Juan Pablo Adame

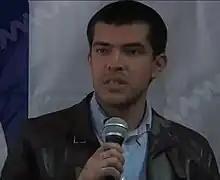
Adame in 2017

Juan Pablo Adame Alemán (12 September 1985 – 5 December 2023) was a Mexican politician affiliated with the PAN. He served as Deputy of the LXII Legislature of the Mexican Congress (2012–2015) representing Morelos. He was the son of Marco Antonio Adame, who served as governor of Morelos for 2006 to 2012.